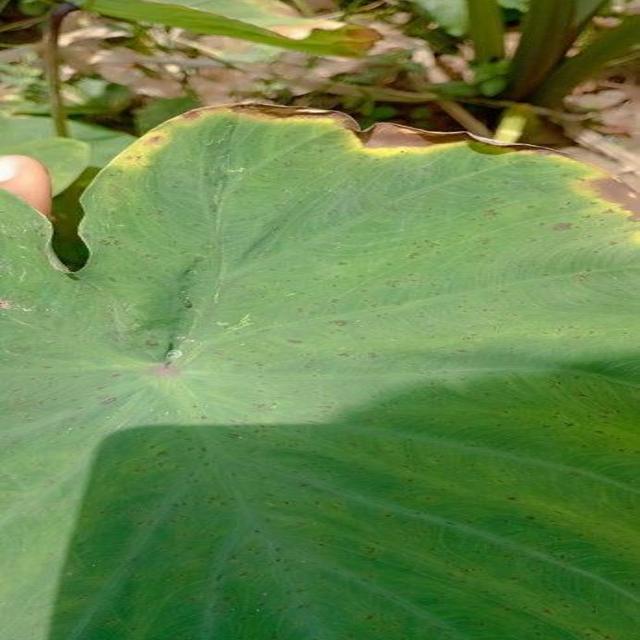
Label: Mid_Blight